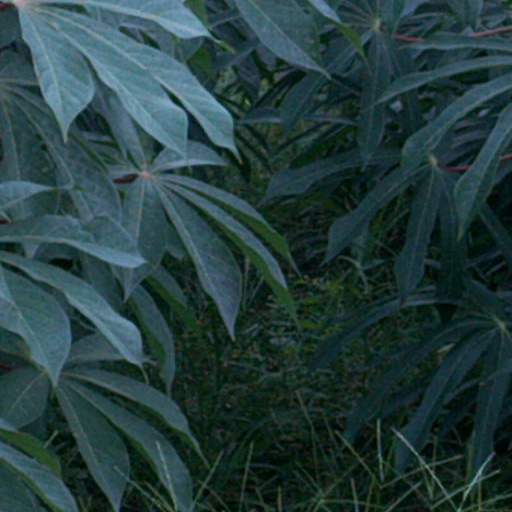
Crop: cassava